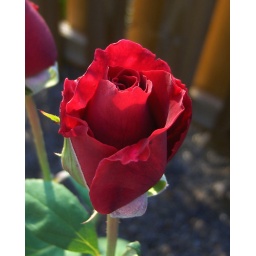
Single red rose in the summer sun